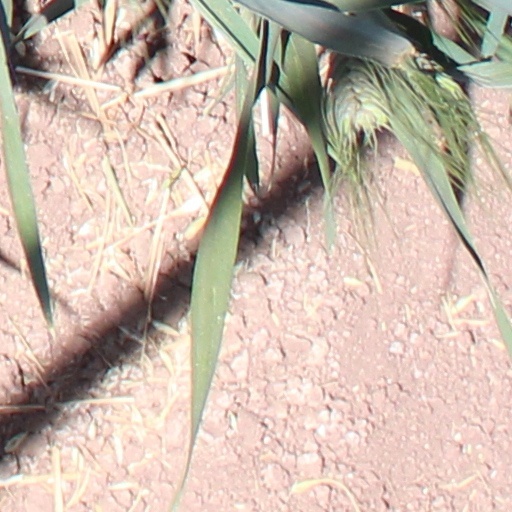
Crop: wheat